Samuel Lyde

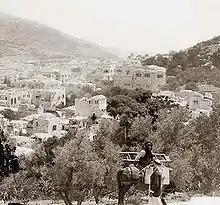
Nablus at the end of the 19th century

Lyde travelled to Palestine in 1856, and as he rode on his horse into Nablus he shot and killed a beggar who was trying to steal his coat. It was either an accidental discharge of the gun or Lyde had lost his nerve and fired. An anti-Christian riot ensued during which Christian houses were burned and several Greeks and Prussians were killed. Lyde took refuge in the town governor's house but was eventually put on trial for murder. The only witnesses were three women who accused him of attacking and deliberately killing the beggar. However, the testimony of women was inadmissible in Ottoman courts and he was acquitted of murder, although he was ordered to pay compensation to the man's family. The violent rioting continued for several months and even spread to Gaza.